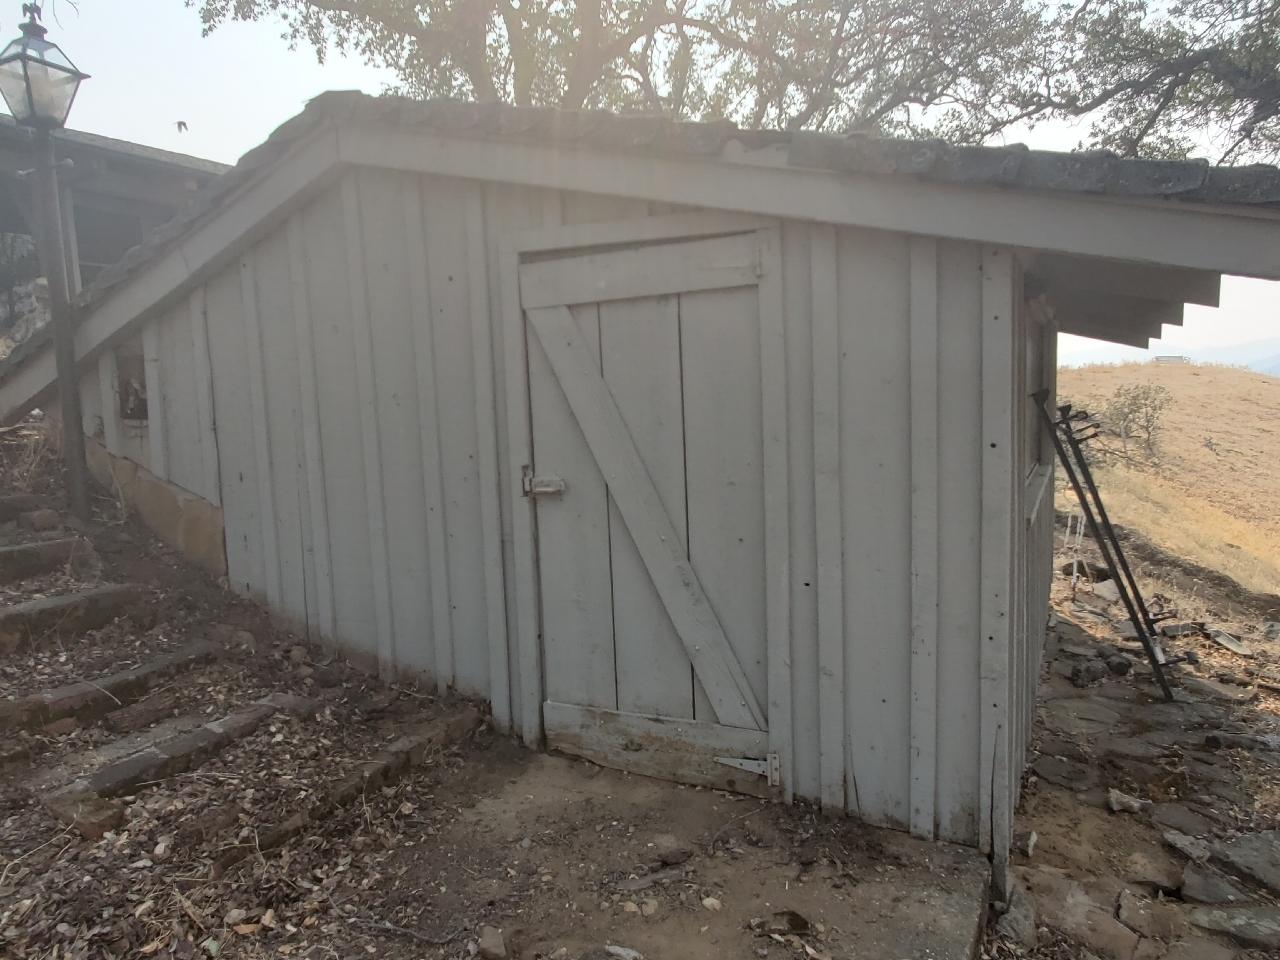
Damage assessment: no_damage